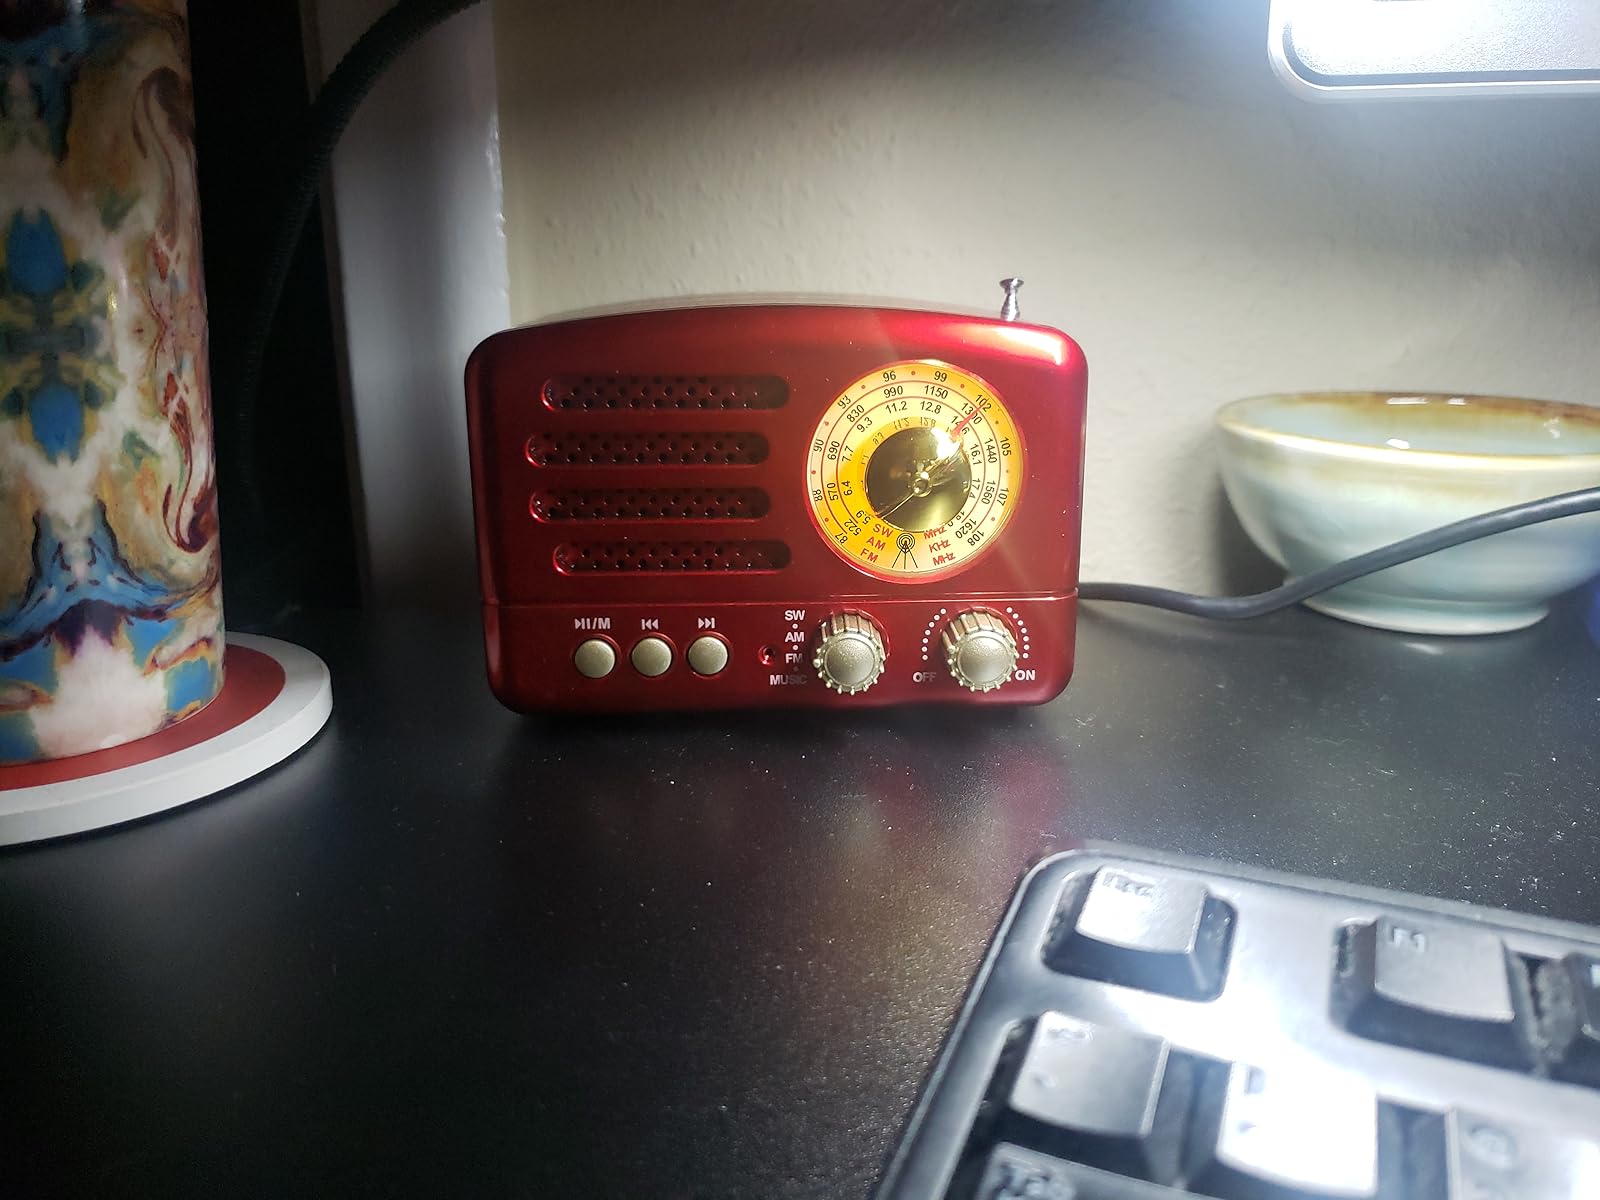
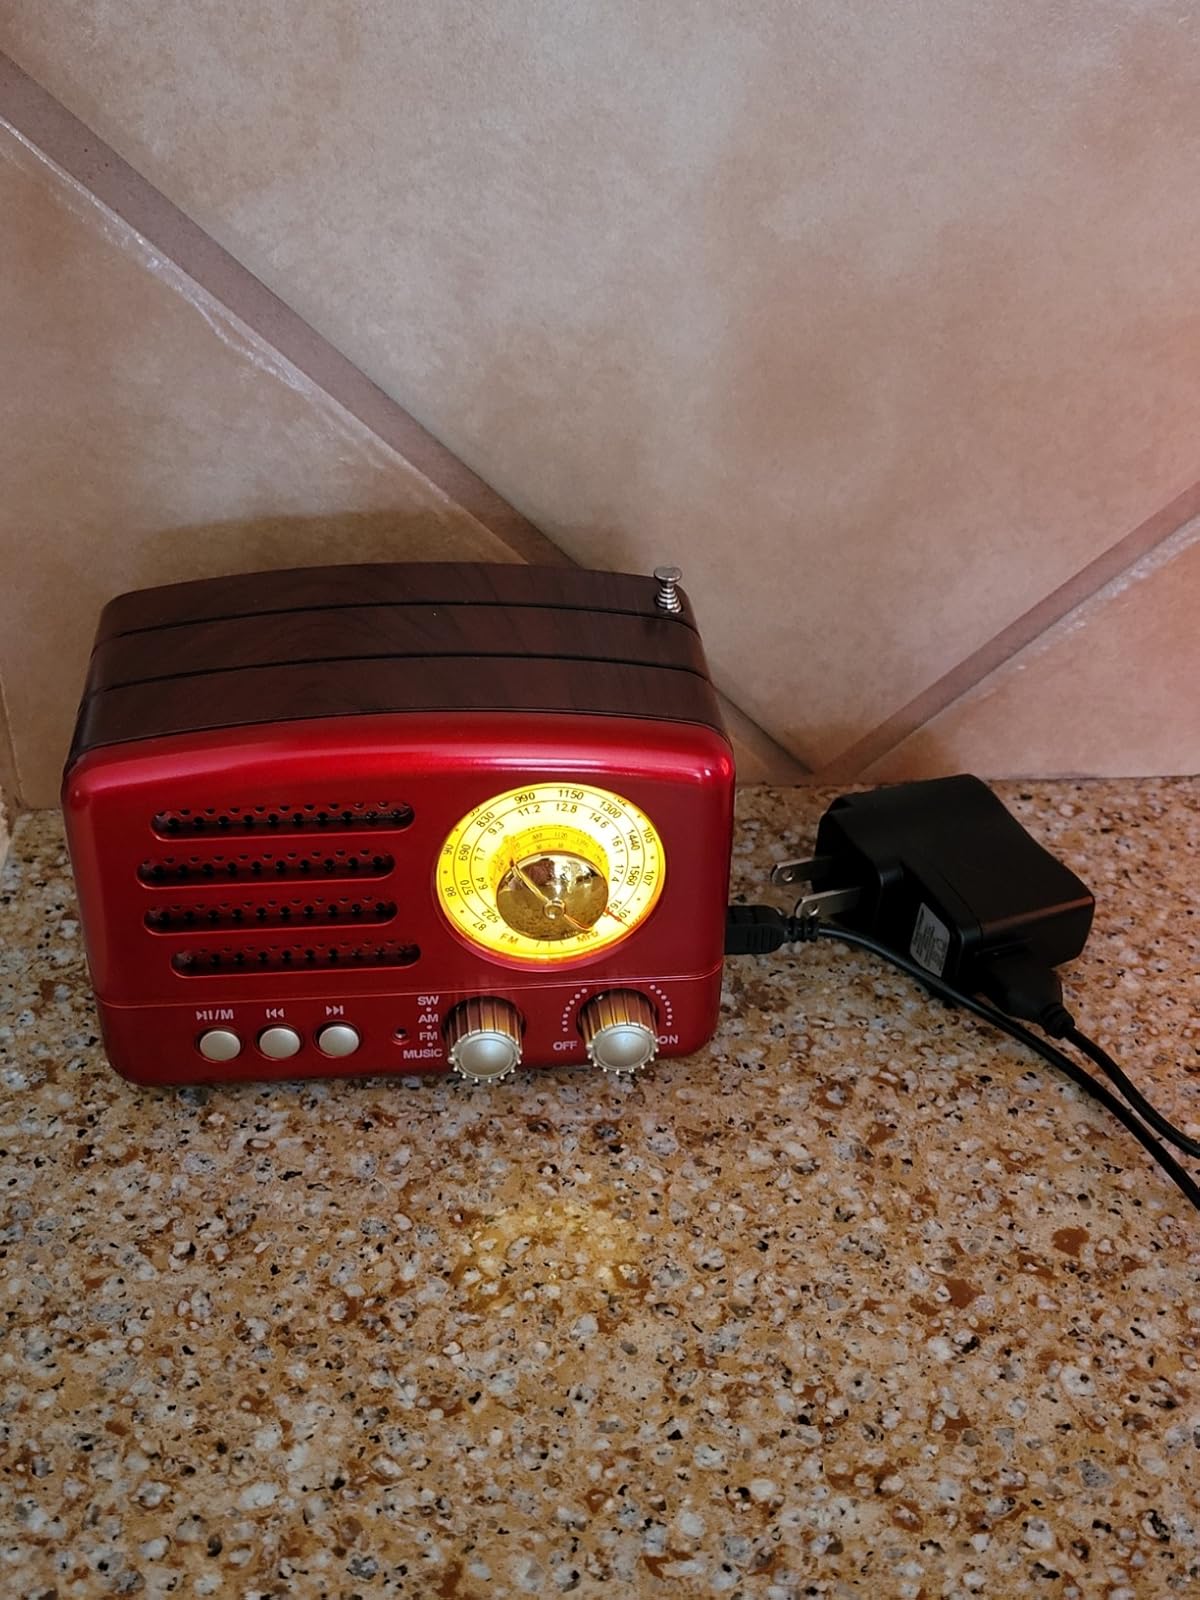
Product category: radio
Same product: yes